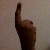
The image shows a hand gesture representing the number 1 in Indian Sign Language.